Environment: real
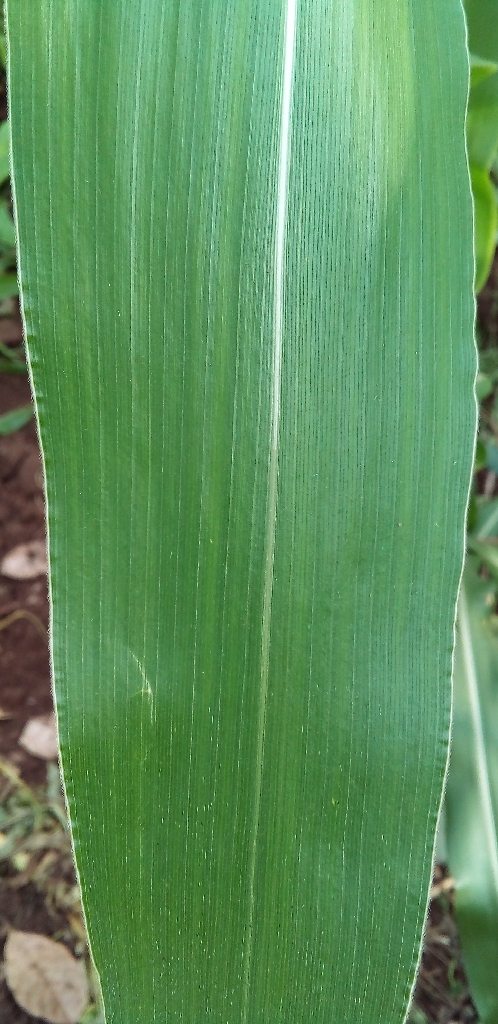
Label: healthy